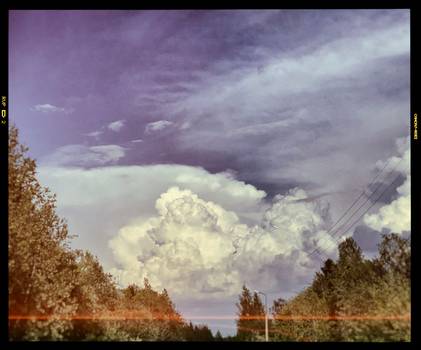
Label: No Watermark